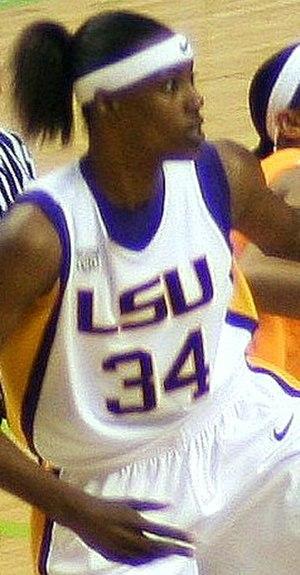
Sylvia Fowles, née le 6 octobre 1985 à Miami en Floride, est une basketteuse Américaine